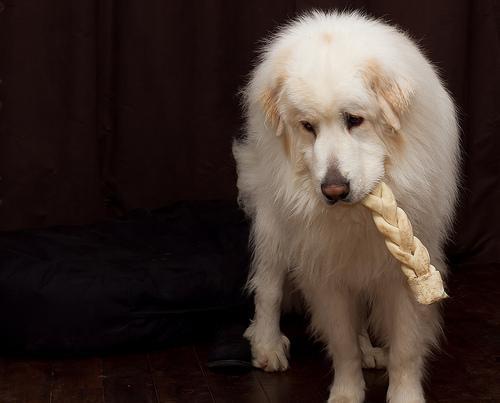
great pyrenees